Hiram E. McCallum

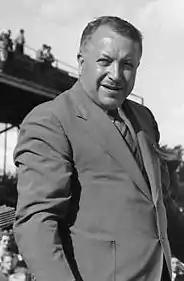
McCallum in July 1948

Hiram Emerson McCallum (August 14, 1899 – January 13, 1989) was a mayor of Toronto, Ontario, from 1948 to 1951. He served in management roles at the Canadian National Exhibition from 1952 to 1964.